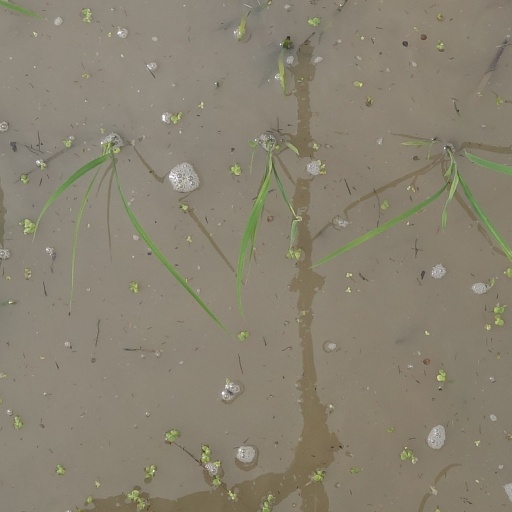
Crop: rice